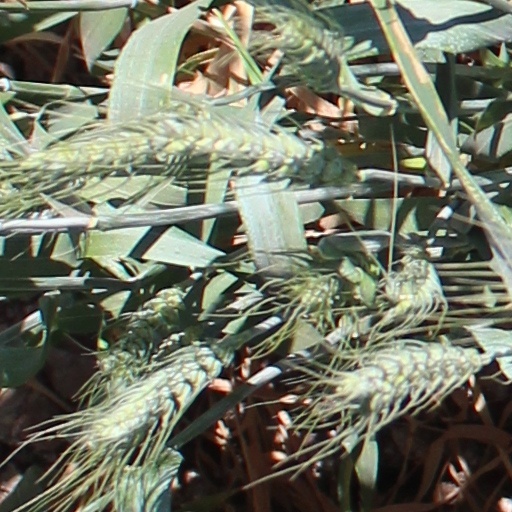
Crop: wheat